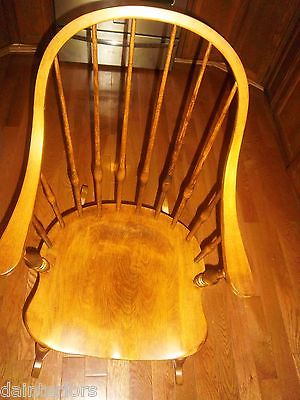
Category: chair